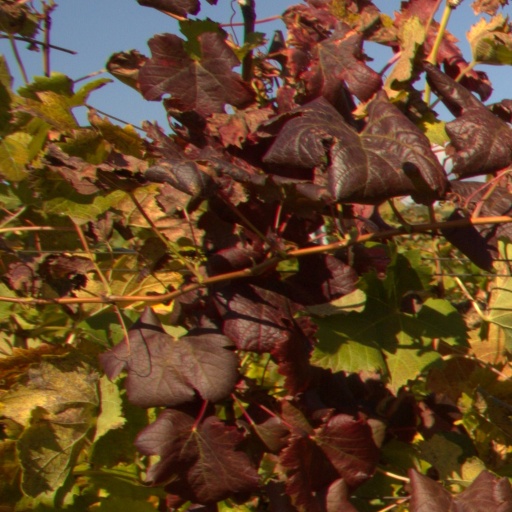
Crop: grape